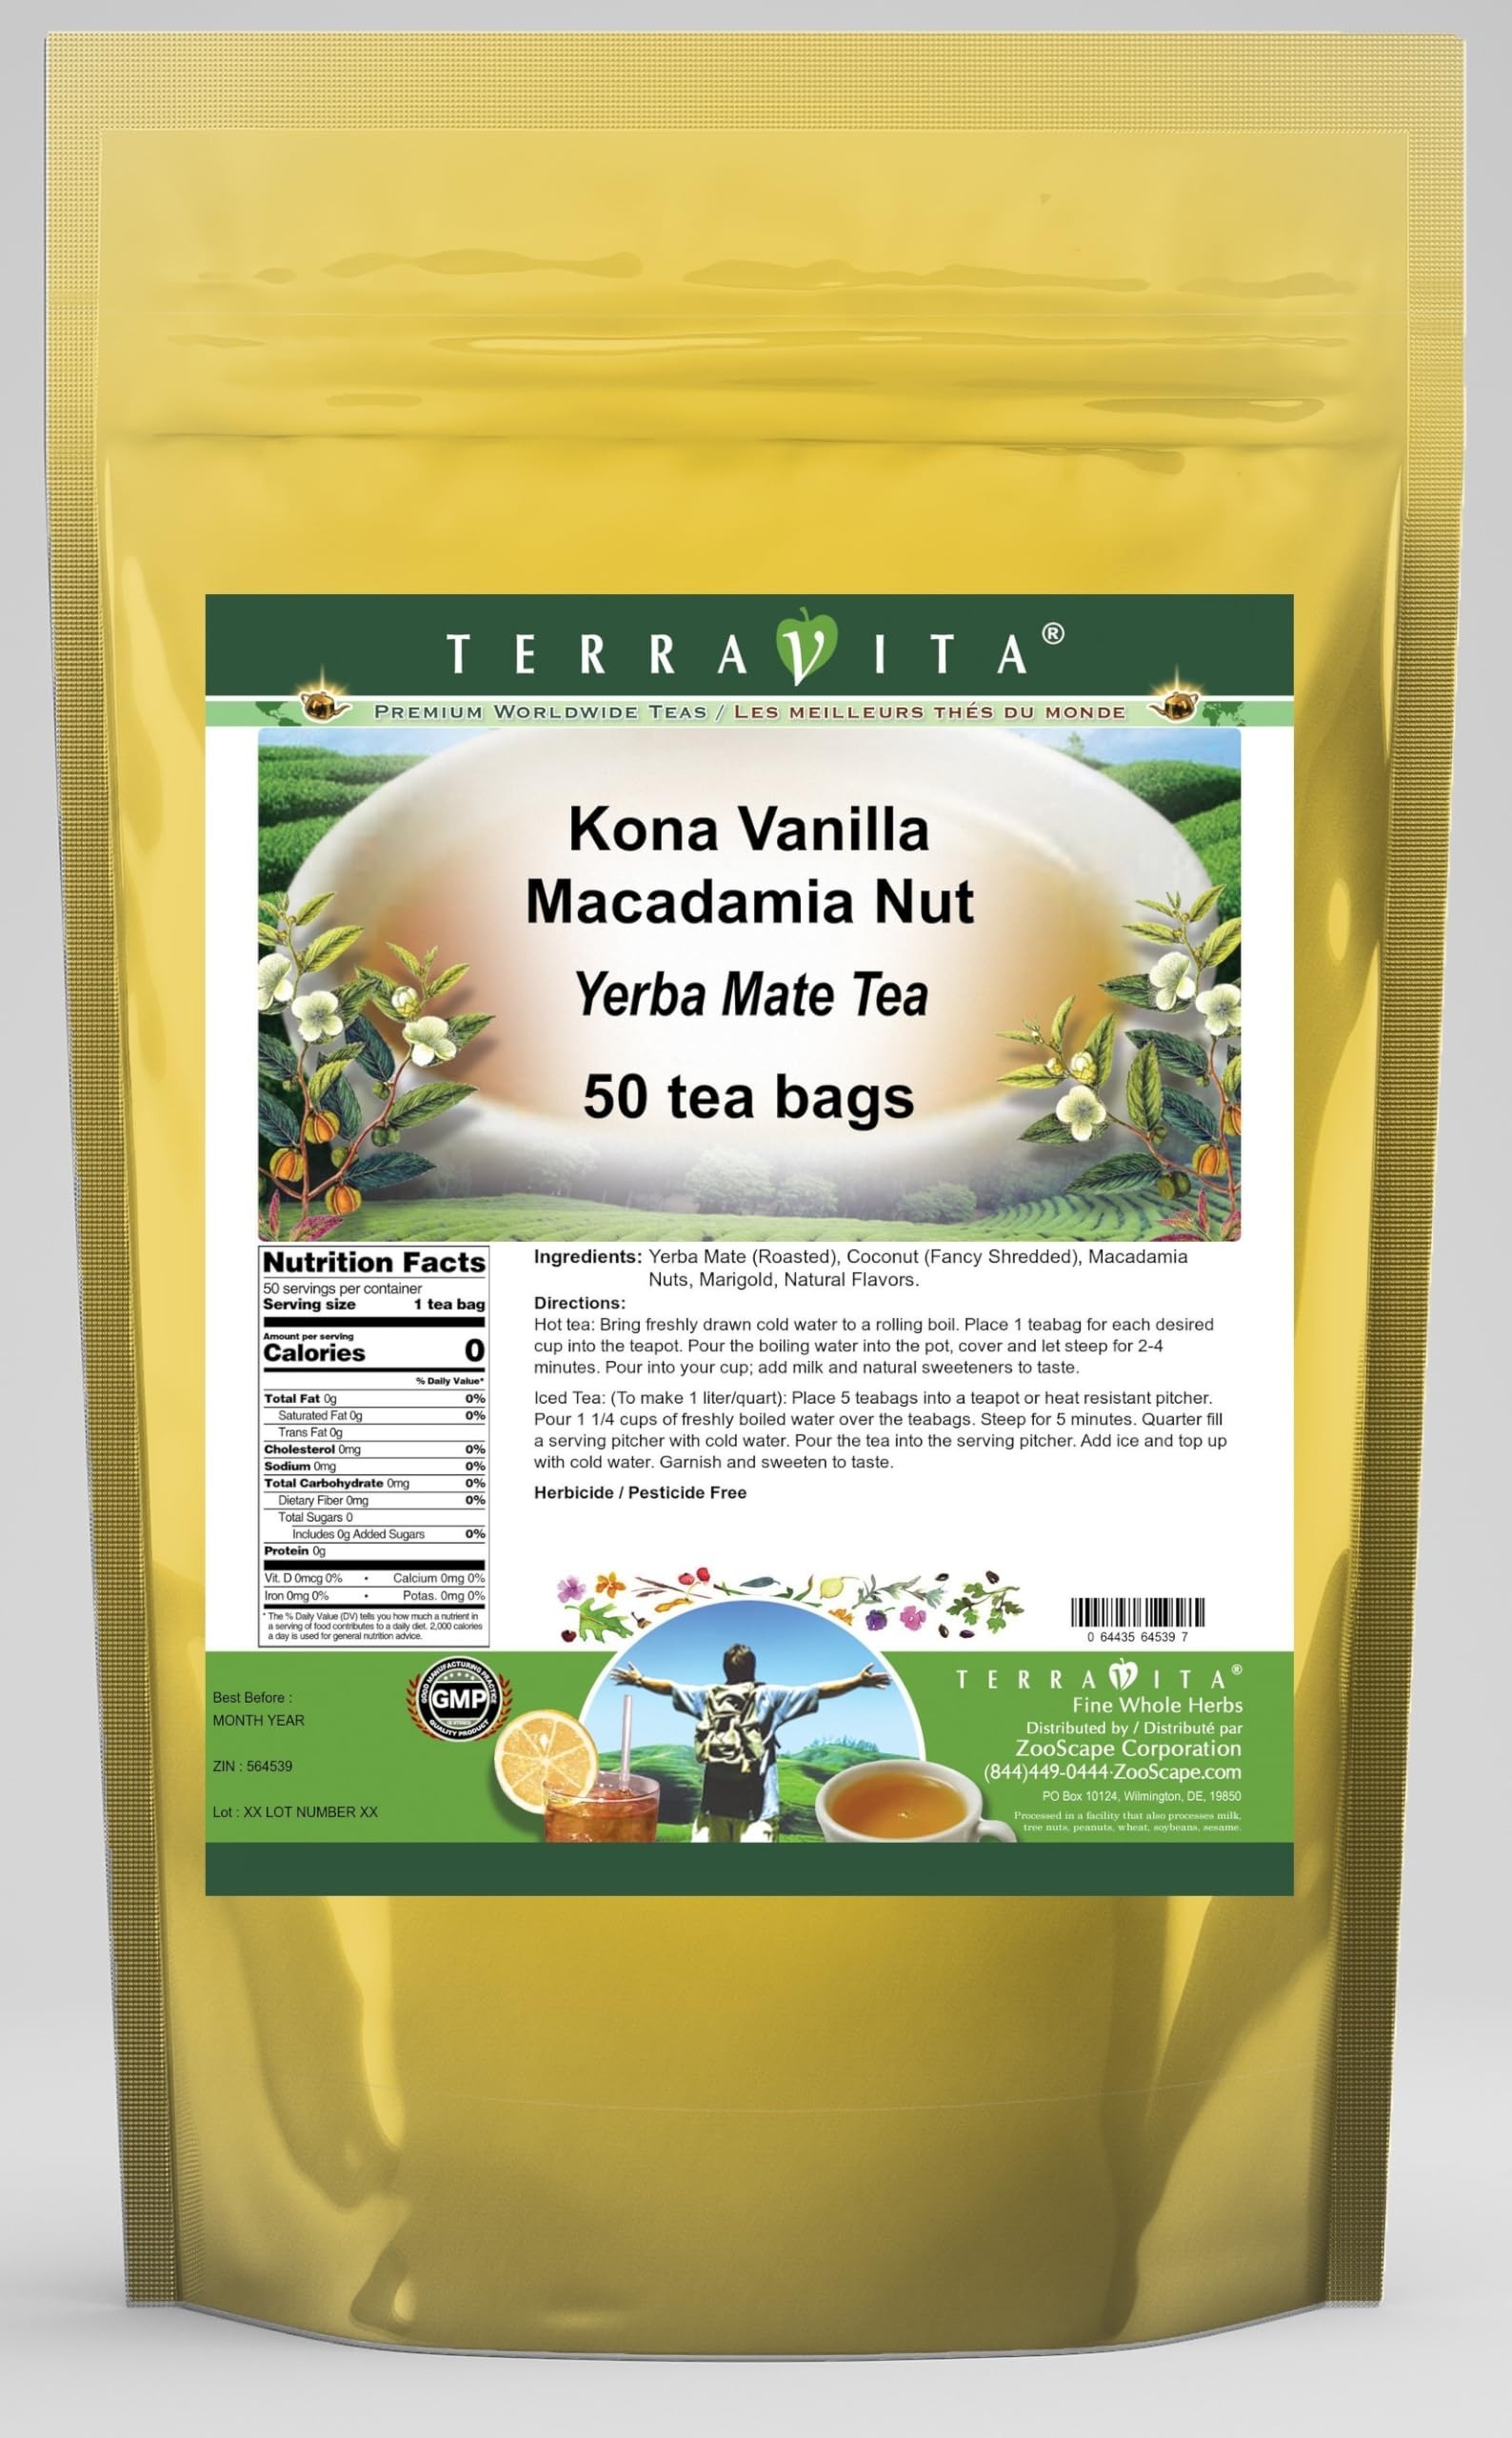
Item Name: Kona Vanilla Macadamia Nut Yerba Mate Tea (50 tea bags, ZIN: 564539)
Bullet Point 1: Our Kona Vanilla Macadamia Nut Yerba Mate tea is a scrumptuous all-natural flavored Yerba Mate coffee substitute with Coconut, Macadamia Nuts and Marigold that will refresh you with its terrific taste! You will enjoy the earthy and acidity-free Kona Vanilla Macadamia Nut aroma and flavor again and again! - Ingredients: Yerba Mate, Coconut, Macadamia Nuts, Marigold and Natural Kona Vanilla Macadamia Nut Flavor.
Bullet Point 2: No fillers.
Bullet Point 3: Manufacturer: TerraVita
Bullet Point 4: Size: 50 tea bags
Bullet Point 5: Yerba Mate Tea Bags - Packed in a convenient upright pouch!
Product Description: Our Kona Vanilla Macadamia Nut Yerba Mate tea is a scrumptuous all-natural flavored Yerba Mate coffee substitute with Coconut, Macadamia Nuts and Marigold that will refresh you with its terrific taste! You will enjoy the earthy and acidity-free Kona Vanilla Macadamia Nut aroma and flavor again and again! - Ingredients: Yerba Mate, Coconut, Macadamia Nuts, Marigold and Natural Kona Vanilla Macadamia Nut Flavor. - Hot tea brewing method: Bring freshly drawn cold water to a rolling boil. Place 1 teabag for each desired cup into the teapot. Pour the boiling water into the pot, cover and let steep for 2-4 minutes. Pour into your cup; add milk and natural sweeteners to taste. - Iced tea brewing method: (To make 1 liter/quart): Place 5 teabags into a teapot or heat resistant pitcher. Pour 1 1/4 cups of freshly boiled water over the teabags. Steep for 5 minutes. Quarter fill a serving pitcher with cold water. Pour the tea into the serving pitcher. Add ice and top up with cold water. Garnish and sweeten to taste. - TerraVita is an exclusive line of premium-quality, natural source products that use only the finest, purest and most potent ingredients found around the world. TerraVita is hallmarked by the highest possible standards of purity, potency, stability and freshness. All of our products are prepared with the highest elements of quality control, from raw materials through the entire manufacturing process, up to and including the moment that the bottles or bags are sealed for freshness and shipped out to you. Our highest possible standards are certified by independent laboratories and backed by our personal guarantee. - TerraVita exists to meet and ensure your family's health and wellness without the harmful effects of chemicals and health products. We strive to make all of
Value: 50.0
Unit: Count

Price: 33.5